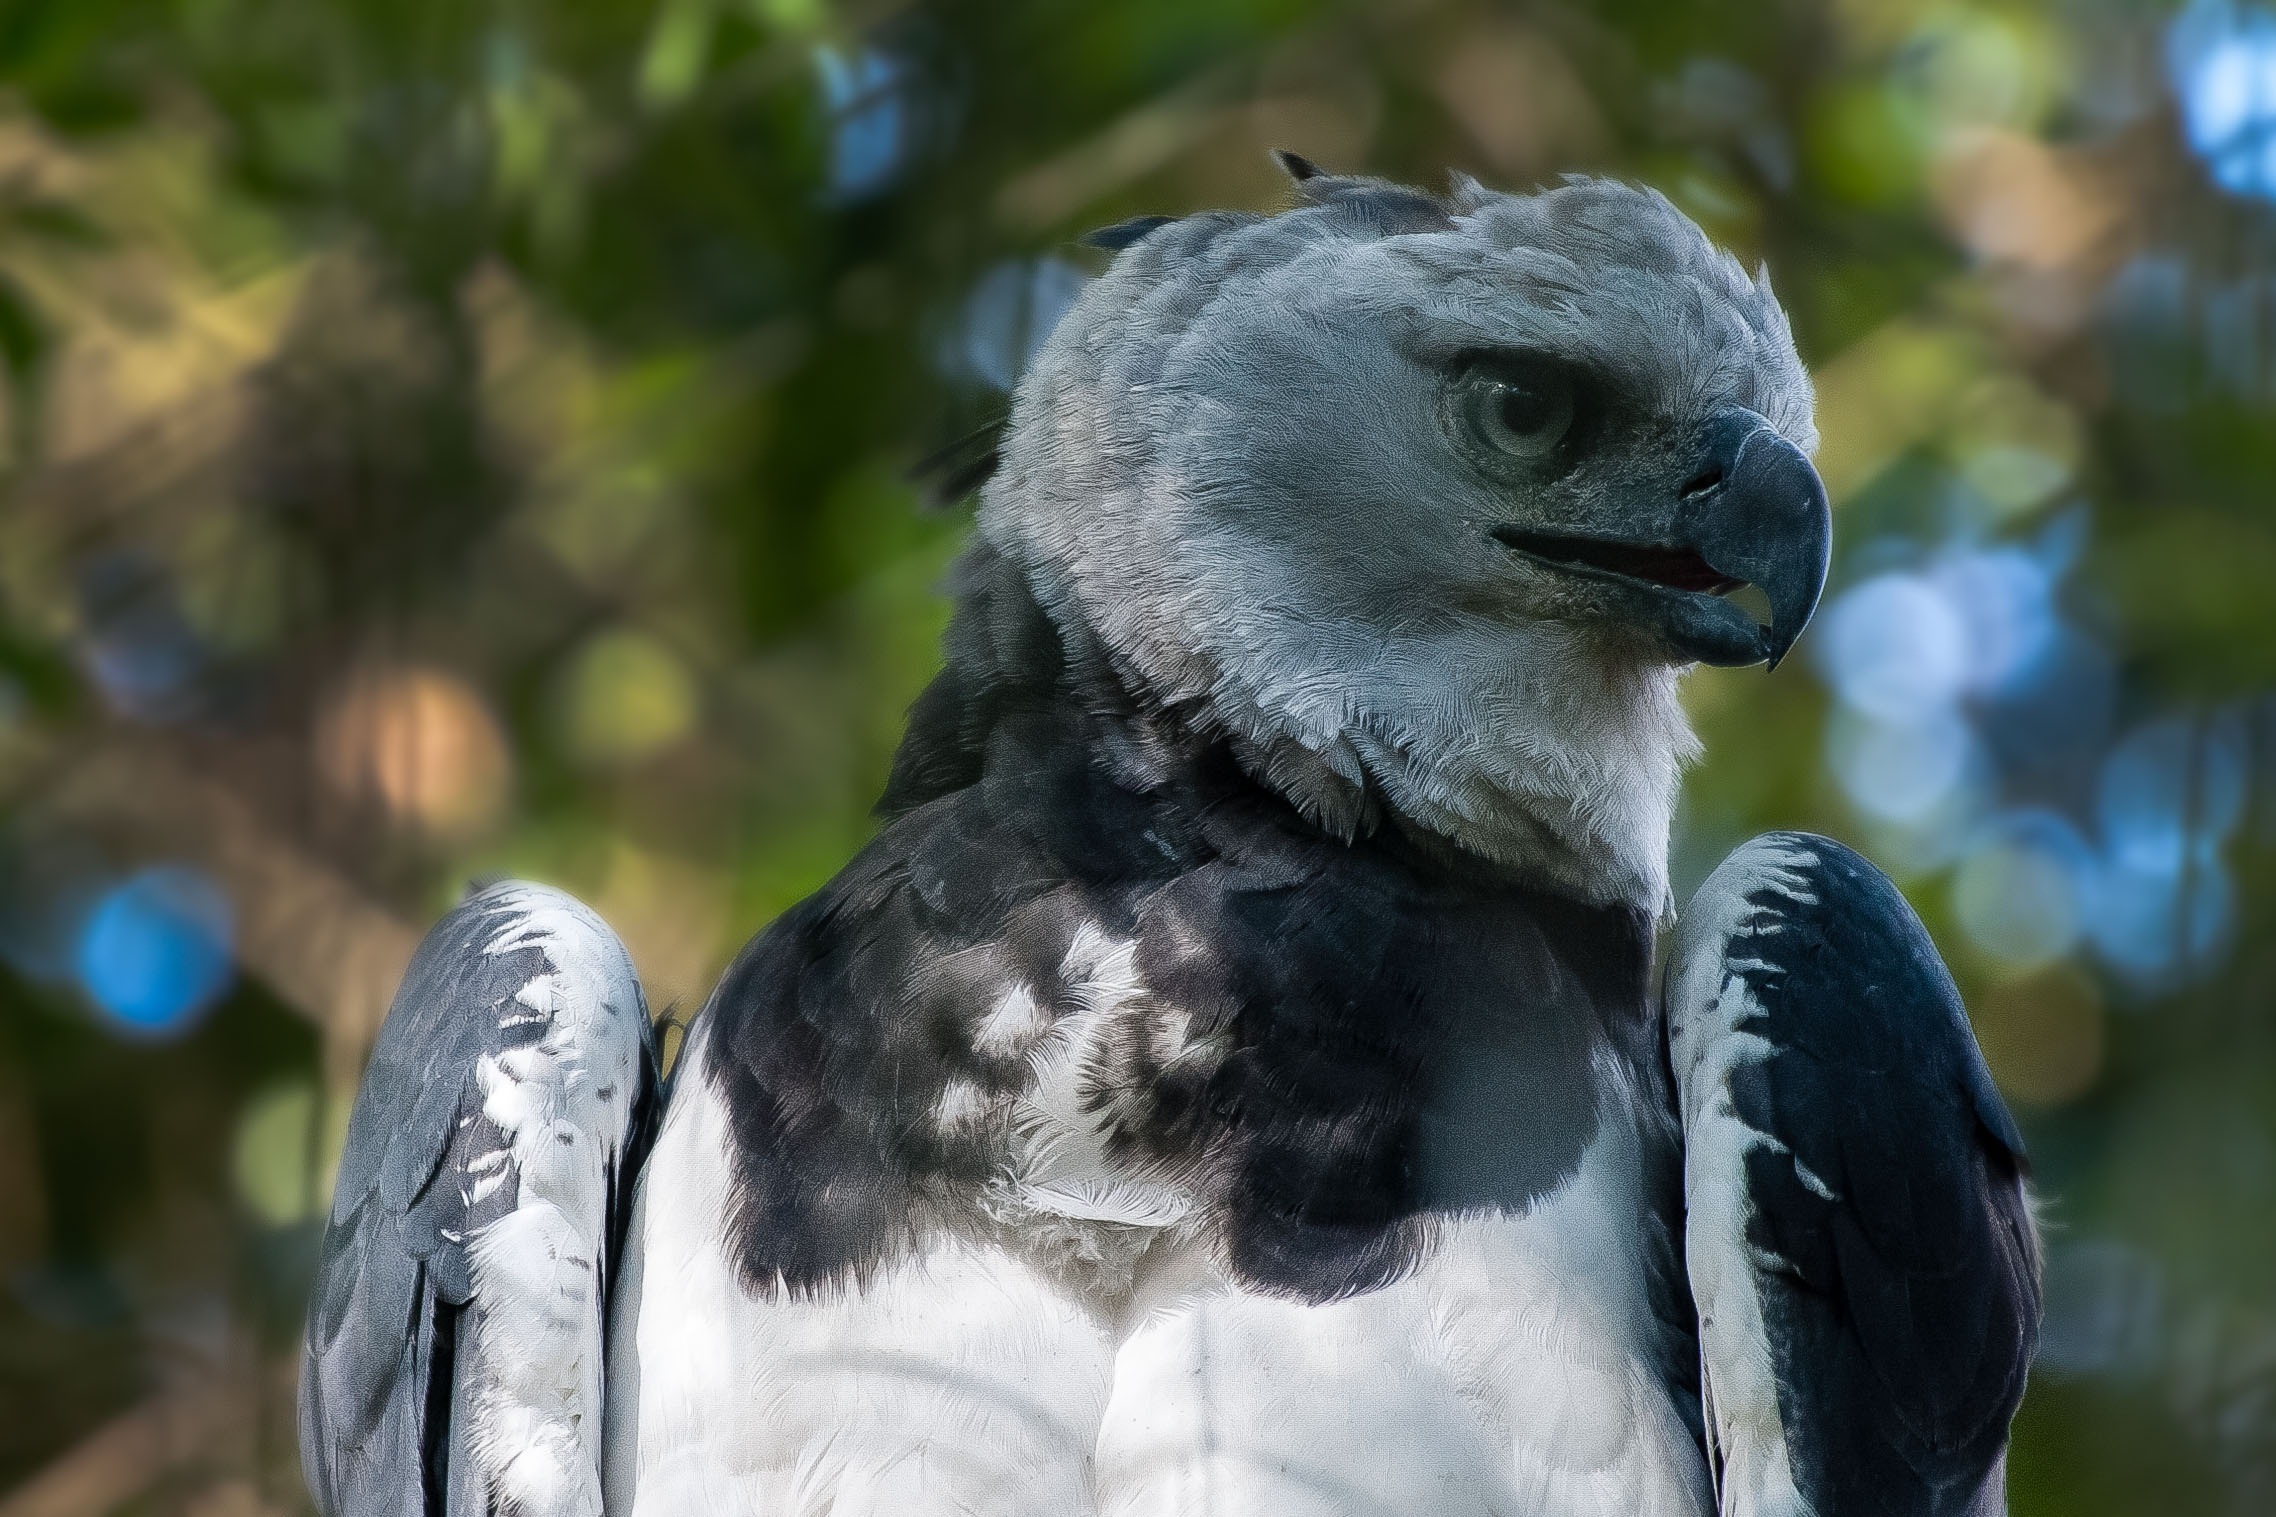
nature, outdoor, wilderness, bird, animal, fly, wildlife, wild, zoo, beak, eagle, mammal, freedom, feather, avian, fauna, majestic, wings, vertebrate, creature, brazil, harpia